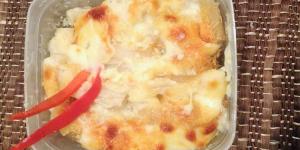
macarrones gratinados al horno con queso